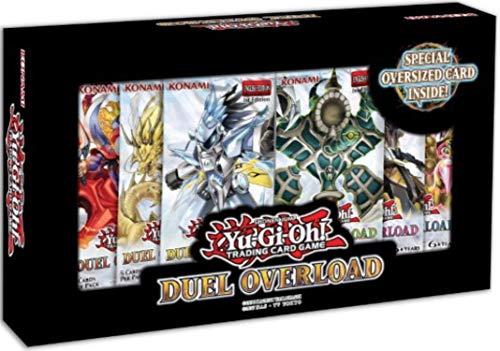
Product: Yu-Gi-Oh! Duel Overload Box
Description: Don’t miss out on this once-in-a -lifetime booster set.
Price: $41.45
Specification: ProductDimensions:1.4x6.5x10.5inches|ItemWeight:8ounces|ShippingWeight:8ounces(Viewshippingratesandpolicies)|ASIN:B082VXRRD8|Itemmodelnumber:083717848127|Manufacturerrecommendedage:6yearsandup